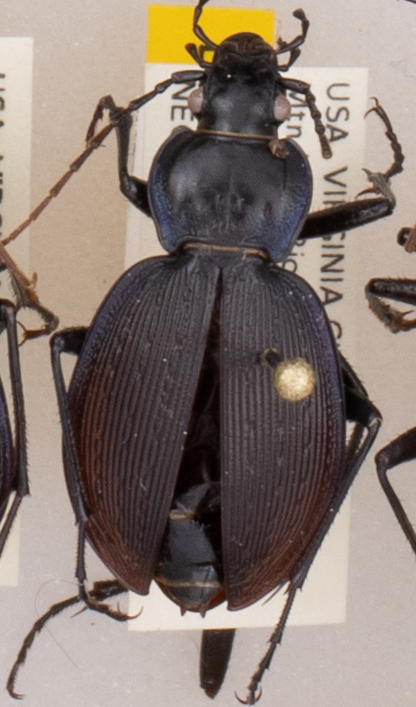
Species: Carabus goryi
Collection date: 2018-07-31
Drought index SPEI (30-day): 0.41
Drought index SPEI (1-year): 0.428
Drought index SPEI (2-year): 0.476